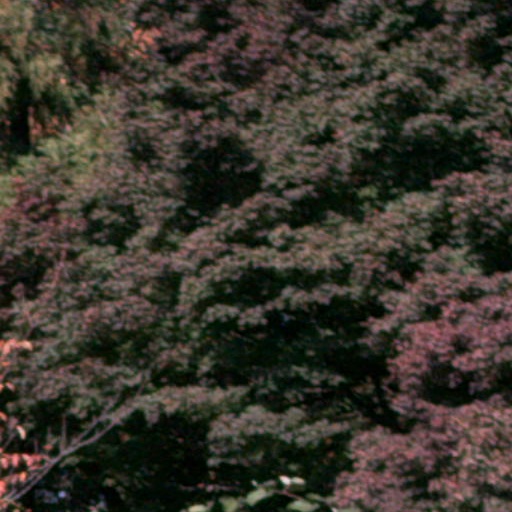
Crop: cassava